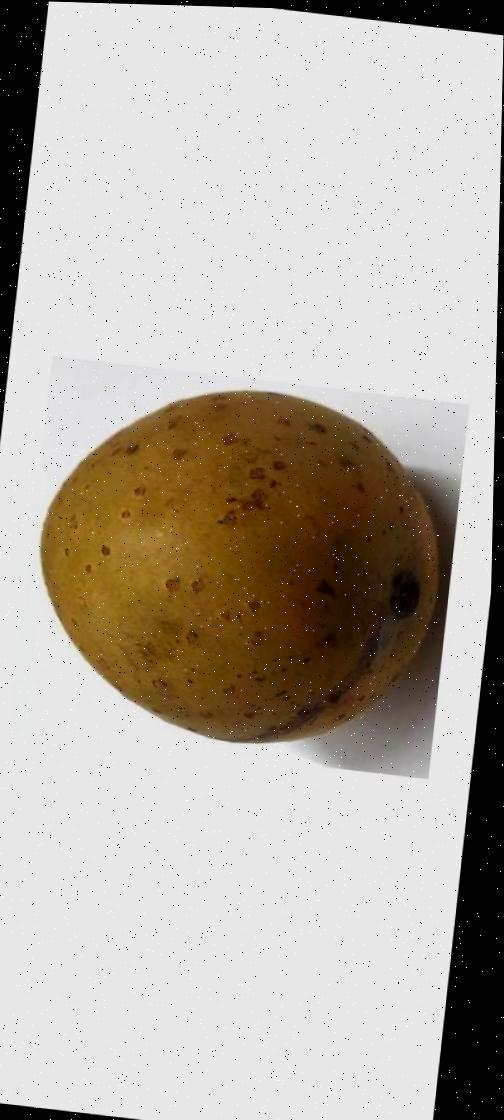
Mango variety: Gourmoti